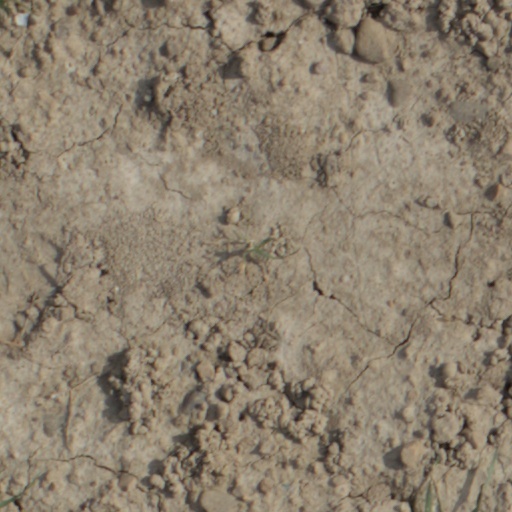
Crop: wheat